Portland and Southwestern Railroad Tunnel

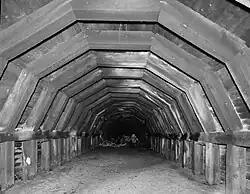

The Portland and Southwestern Railroad Tunnel, also known as the Nehalem Divide Railroad Tunnel, is an abandoned railroad tunnel near Scappoose, Oregon, United States, that is listed on the National Register of Historic Places. The tunnel was driven by the Portland and Southwestern Railroad, whose chief business was logging. Unusually for a logging railroad, the Portland and Southwestern built tunnels. In order to reach the far side of the Nehalem divide in the Northern Oregon Coast Range, the railroad undertook a tunnel. Some work was started in 1910, but most work began in 1918 and was completed in 1919. Since the tunnel was not through solid rock, the tunnel was lined with timber. The tunnel was used until 1945, when it was replaced by a truck road over the divide.